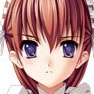
Portrait style: Anime Portrait